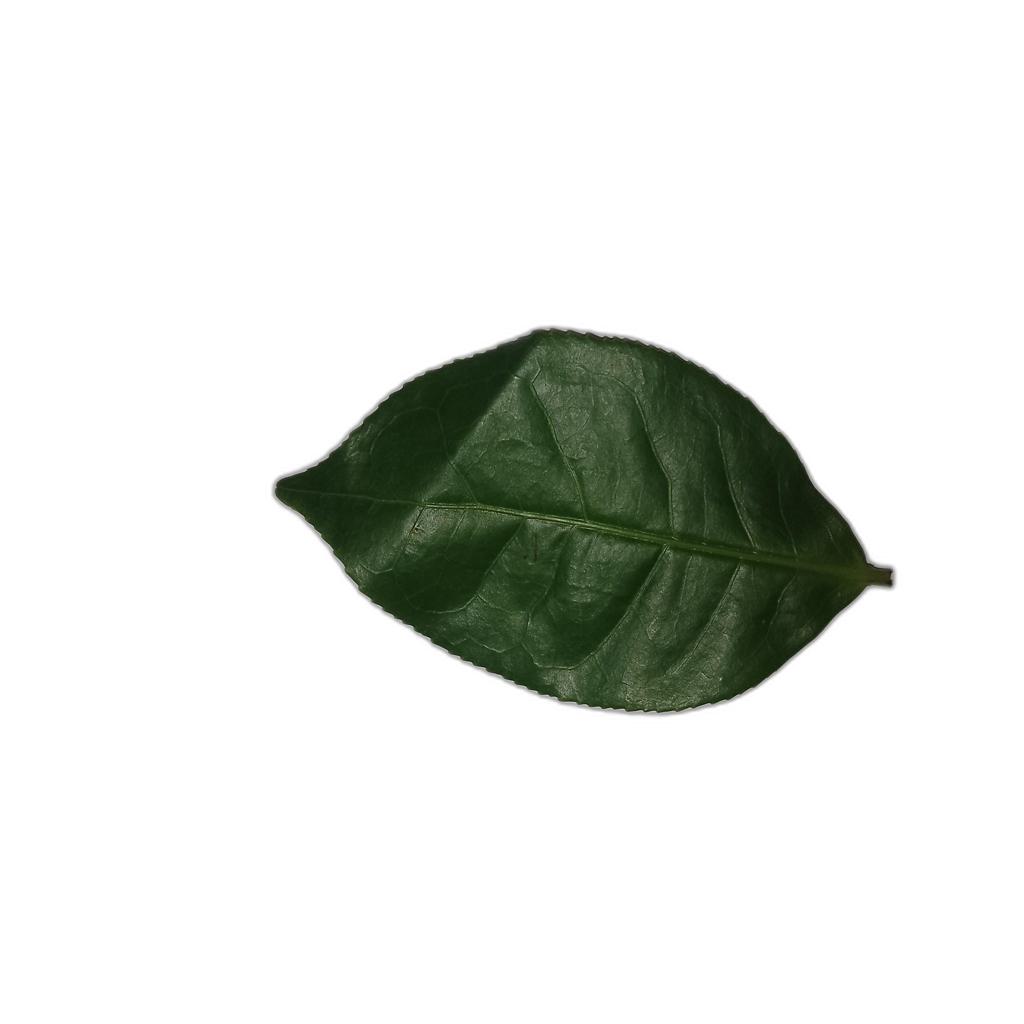
Label: Healthy